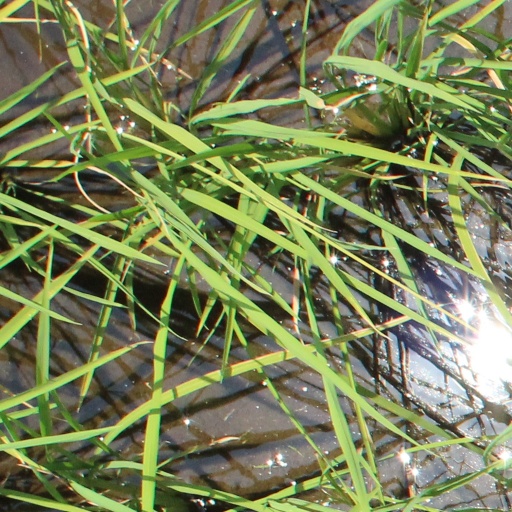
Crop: rice